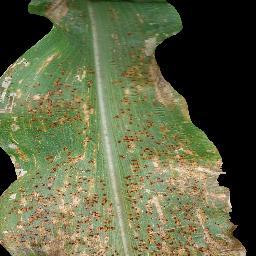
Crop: corn
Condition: (maize)_common_rust